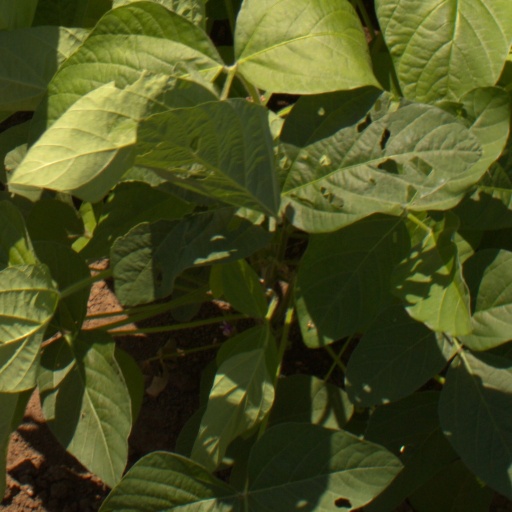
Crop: soybean